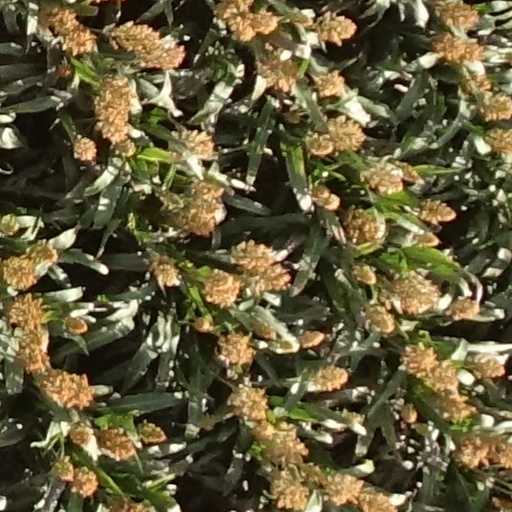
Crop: sorghum